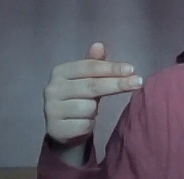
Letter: ghain